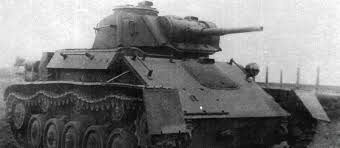
Label: T-80